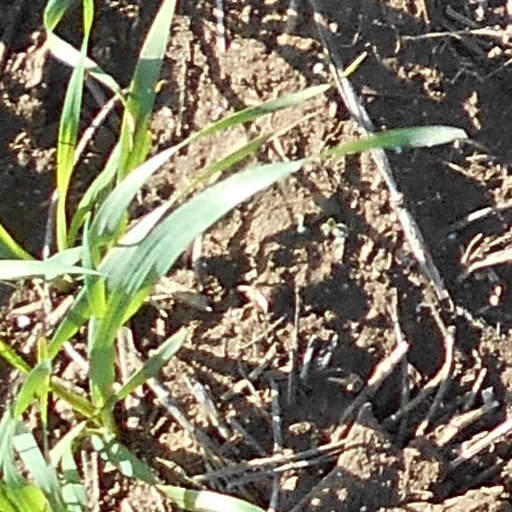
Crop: wheat